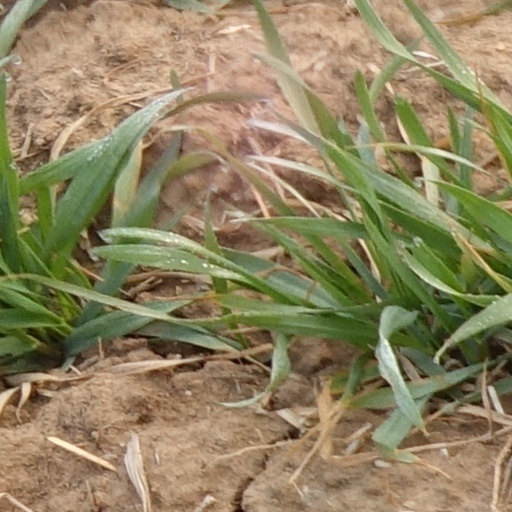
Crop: wheat